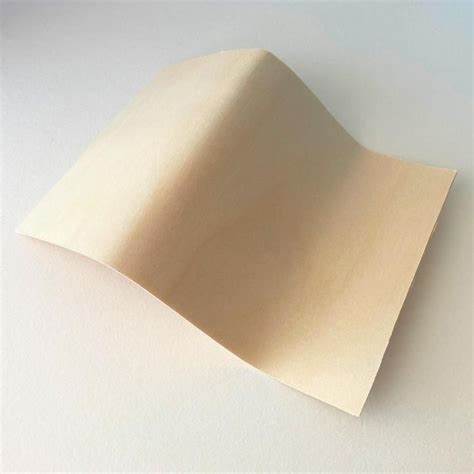
Waste category: paper